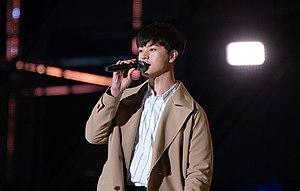
Yook Sung-jae connu sous le nom de Sungjae, est un chanteur et acteur sud-coréen. Il est membre du boys band sud-coréen BTOB.